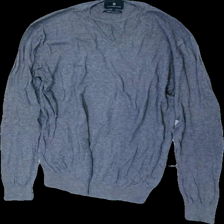
View: front
Type: Sweater
Category: Men
Brand: Not in the list
Brand text on label: Hansen & Jacob
Colors: Grey
Material: 76% wool, 24% cotton
Cut: Regular, V-collar
Size: L
Season: All
Price range: <50
Recommended usage: Export